Richard O. Moore

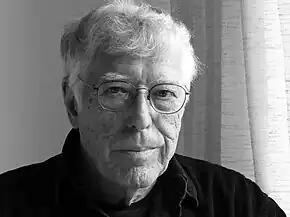
Moore in 2009

RichardO. Moore (February 26, 1920March 25, 2015) was an American poet associated with Kenneth Rexroth and the San Francisco Renaissance.